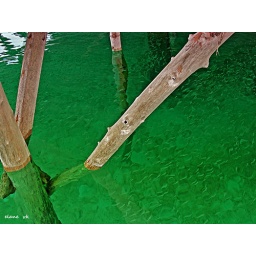
Lots of small fish under the Stilt hut - Manjuyod sand bar